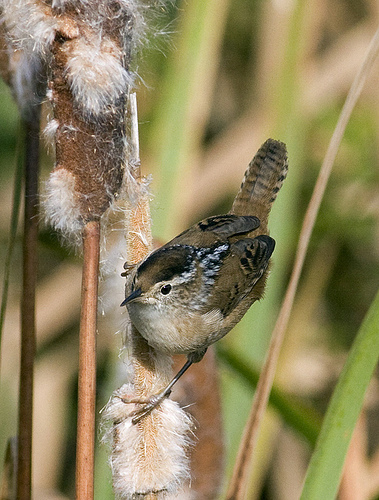
this mostly brown colored bird has striking retrices with horizontal black stripes
this small bird has long tarsus', white and cream colored breast, with short wings that are brown and black, around the nape are small splashes of light blue.
a small sized bird that has multiple tones of brown with a short pointed bill
this bird has a speckled belly and breast with a short pointy bill.
this bird has a white breast, brown wings and head and a white eyebrow.
a small bird with a mainly tan and grey colored breast and belly, this bird also has black, grey white and brown coverts and secondaries.
this bird has a belly that is brown with gray breasts
this bird is brown and black in color, with a skinny beak.
this bird has a brown crown as well as a white belly
this bird has wings that are brown and has a white body
Species: Marsh Wren